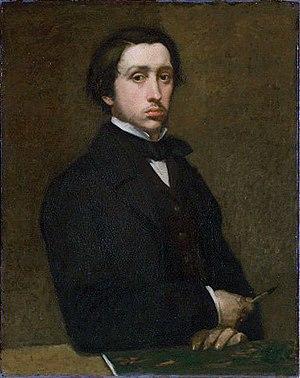
Hilaire Germain Edgar de Gas, dit Edgar Degas, né le 19 juillet 1834 à Paris et mort le 27 septembre 1917 dans la même ville, est un artiste peintre, graveur, sculpteur et photographe, naturaliste et impressionniste français.